SodaStream

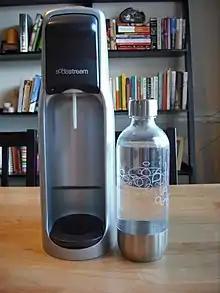
Sodastream machine and bottle

The SodaStream Sparkling Water Maker is a device that forces carbon dioxide (CO) gas (stored under pressure in a cylinder) into water, making it sparkling (fizzy). The product includes a machine, a carbon dioxide cylinder, and one or more reusable beverage bottles. The bottle, filled with water, is inserted into the machine, and with a button push or two, compressed CO from the cylinder is injected, creating carbonated water. Varieties of concentrated syrups are available, to create regular or diet soft drinks by adding a small amount of concentrate to the bottle after carbonation.